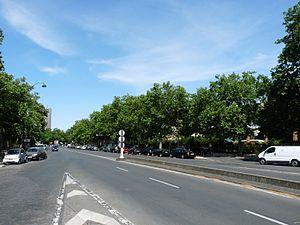
Le boulevard de l'amiral Bruix à Paris, vu en direction de la porte Maillot
Le boulevard de l’Amiral-Bruix est un boulevard du 16ᵉ arrondissement de Paris. C’est une partie des boulevards des Maréchaux.